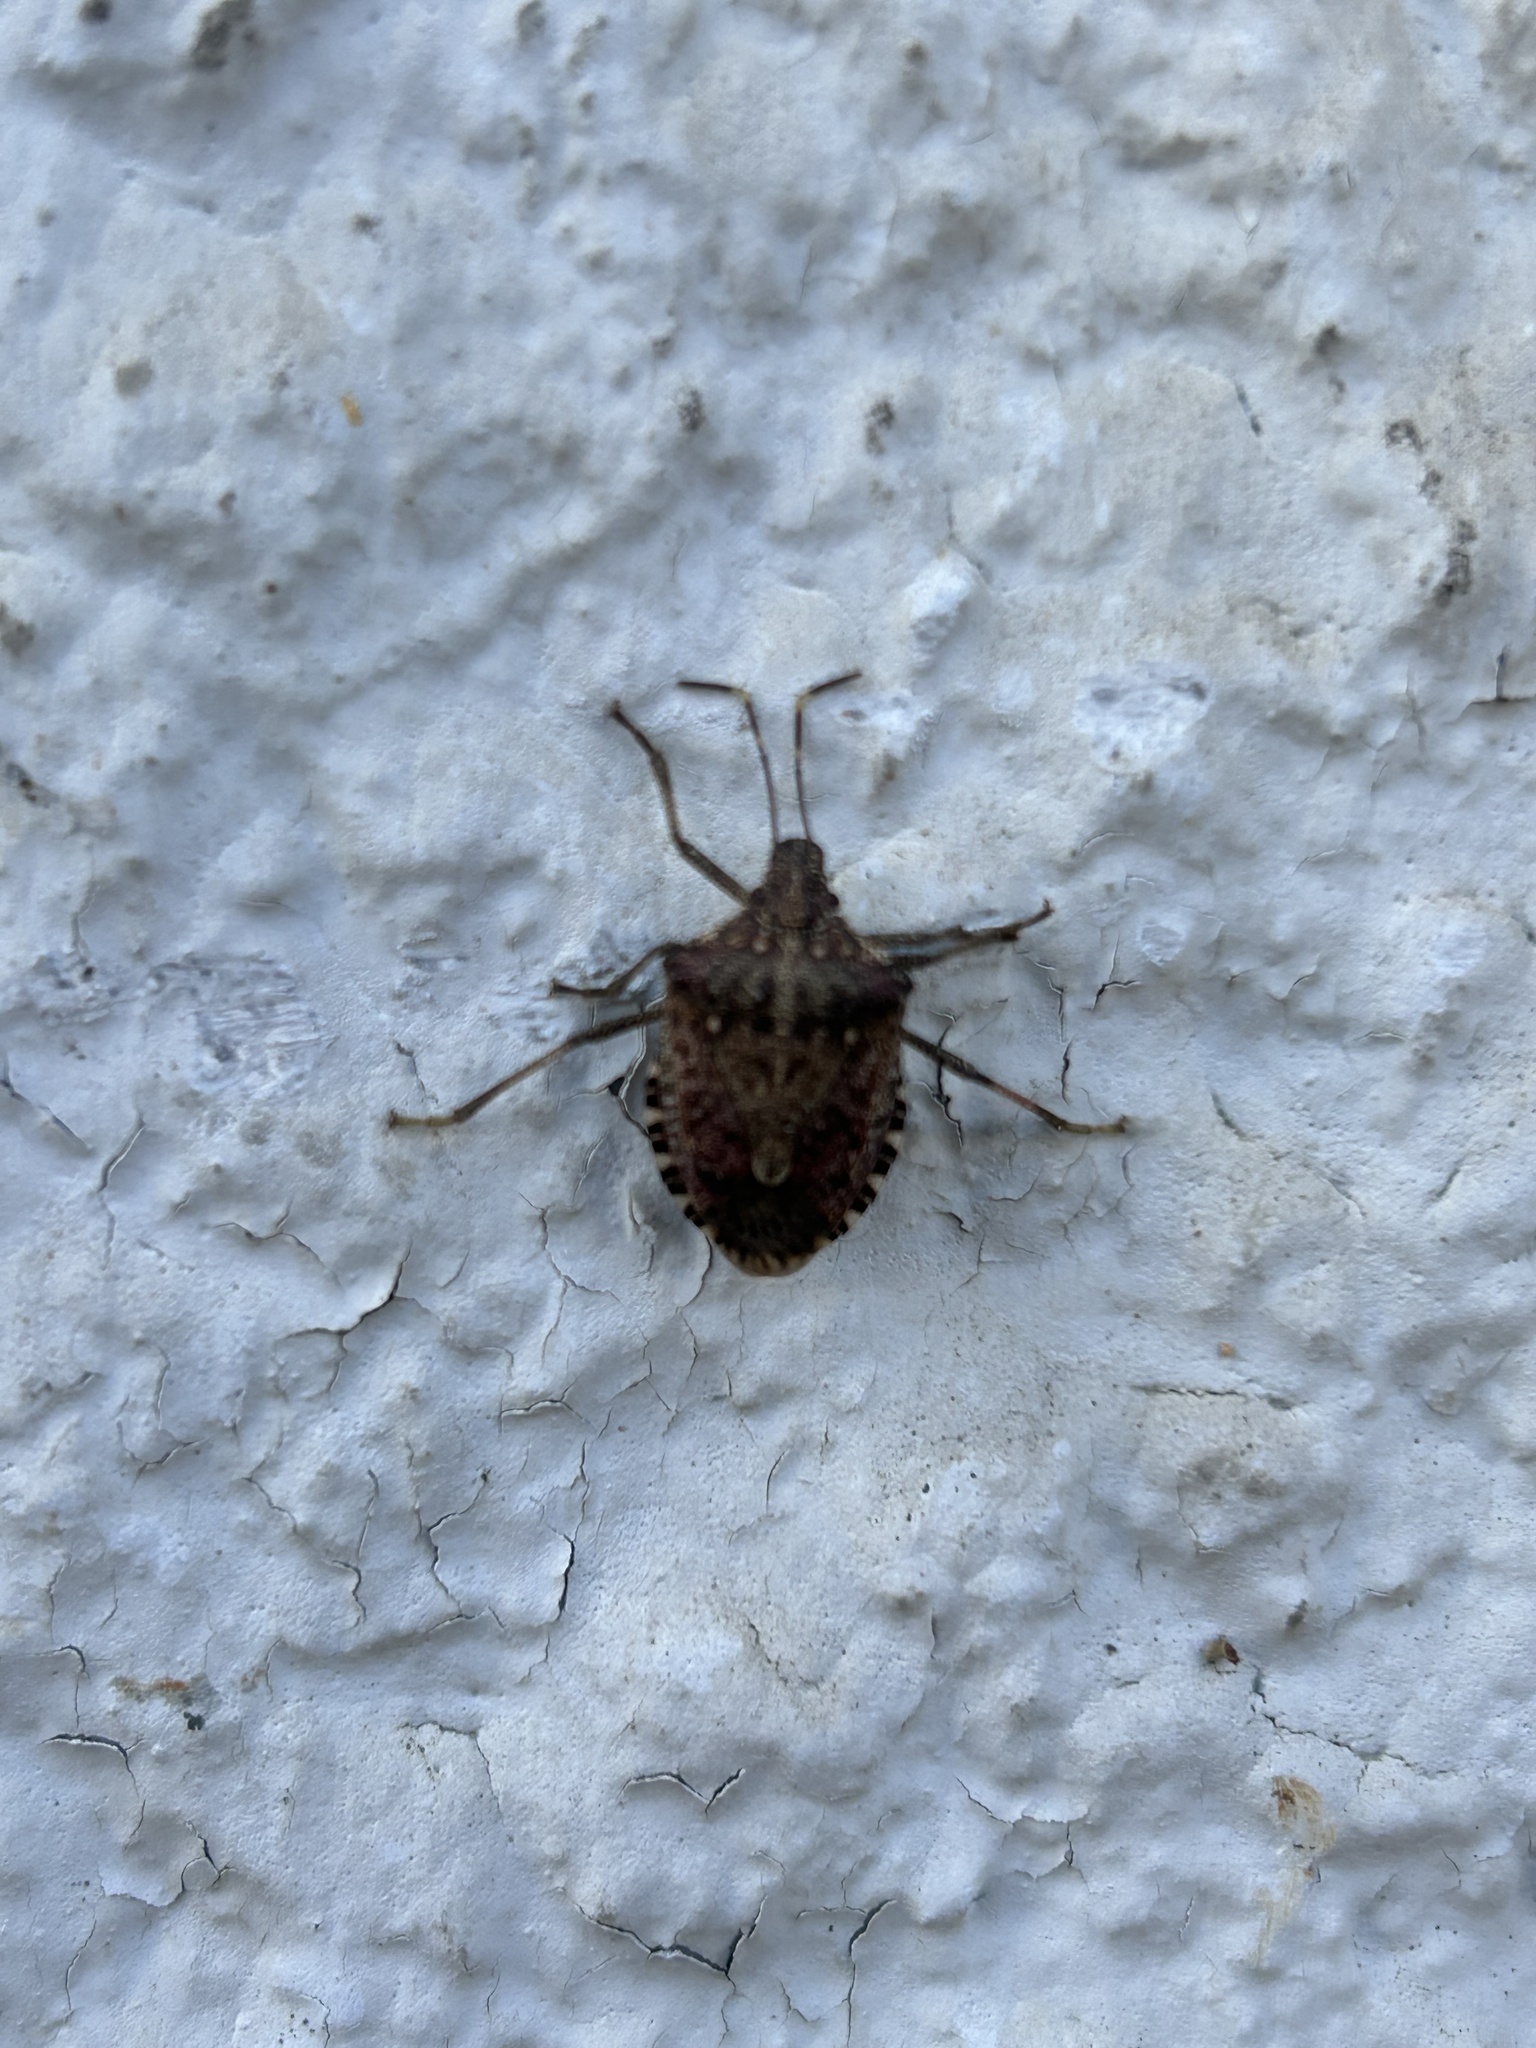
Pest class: stink_bug